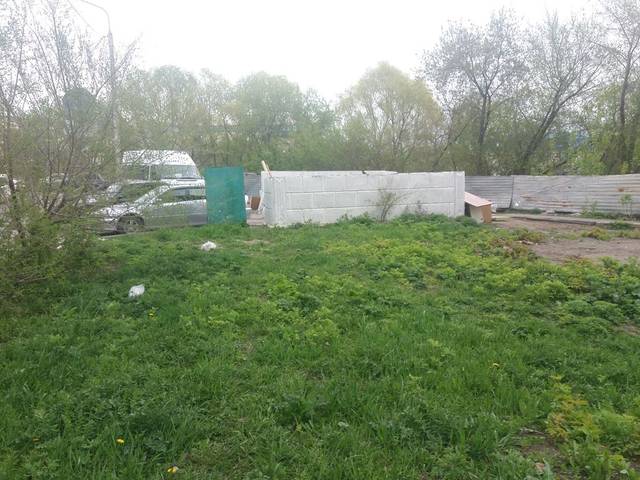
Region: Russia
Coordinates: 54.987, 73.382